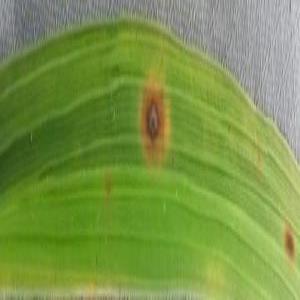
Disease: Brownspot